Nullification crisis

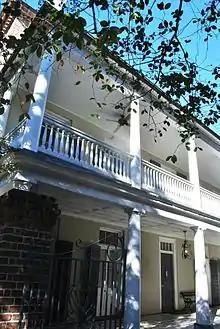
Thomas Bee's House, Charleston, "circa" 1730: The Nullification Movement that split the nation started here in 1832. John C. Calhoun, S.C. Governor Robert Hayne, General James Hamilton and other leaders drafted the Nullification Papers in the second-floor drawing room.

State leaders, led by states' rights advocates such as William Smith and Thomas Cooper, blamed most of the state's economic problems on the Tariff of 1816 and national internal improvement projects. Soil erosion and competition from the New Southwest were also very significant reasons for the state's declining fortunes. George McDuffie was a particularly effective speaker for the anti-tariff forces, and he popularized the Forty Bale theory. McDuffie argued that the 40% tariff on cotton finished goods meant that "the manufacturer actually invades your barns, and plunders you of 40 out of every 100 bales that you produce." Mathematically incorrect, this argument still struck a nerve with his constituency. Nationalists such as Calhoun were forced by the increasing power of such leaders to retreat from their previous positions and adopt, in the words of Ellis, "an even more extreme version of the states' rights doctrine" in order to maintain political significance within South Carolina.